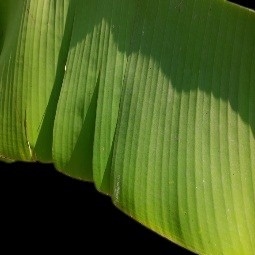
Label: Healthy